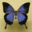
Label: butterfly